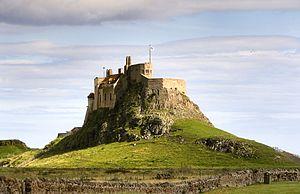
Le château de Lindisfarne est un château datant du XVIᵉ siècle situé sur l'île d'Holy Island, près de Berwick-upon-Tweed, dans le Northumberland, en Angleterre. Il fut grandement modifié par Sir Edwin Lutyens en 1901. L'île est accessible depuis la terre ferme, à marée basse, grâce à l'existence d'une chaussée submersible.